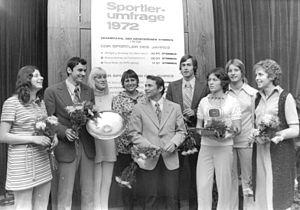
Monika Zehrt, née le 29 septembre 1952 à Riesa, est une ancienne athlète d'Allemagne de l'Est spécialisée dans le 400 mètres.